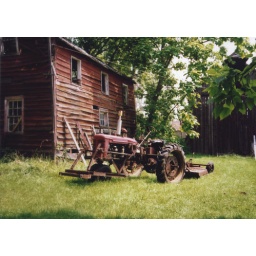
My grandfathers old tractor. (it was white when he brought it home in the 50's)